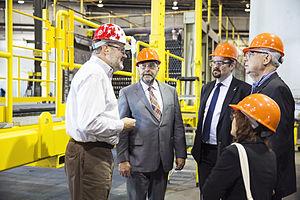
Thomas Joseph Mulcair dit Tom Mulcair, né le 24 octobre 1954 à Ottawa, est un homme politique canadien actif au Canada. Il est le chef du Nouveau Parti démocratique de 2012 à 2017.